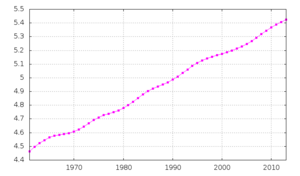
La Finlande, en forme longue la république de Finlande, est un pays d'Europe du Nord, membre de l'Union européenne depuis 1995.
La population de la Finlande est en 2015 d'environ 5,5 millions d'habitants. Le pays est majoritairement peuplé de Finnois, les deux langues officielles de la Finlande sont le finnois et le suédois, ce dernier étant langue maternelle d'environ 5 % de la population finlandaise. Le pays possède également une minorité Sami, ayant environ 4 500 habitants dans le nord de la région de Laponie. 70 % de la population finlandaise est luthérienne.